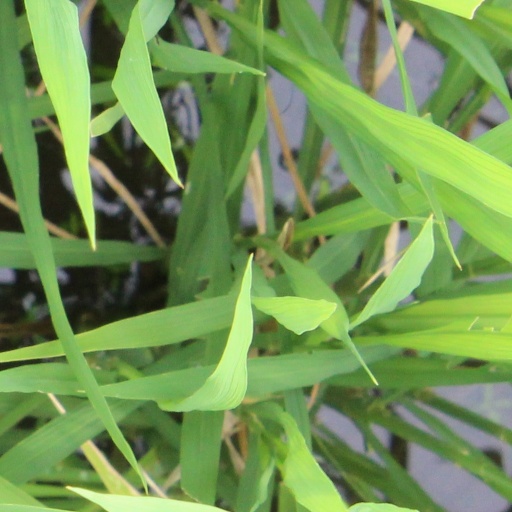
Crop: rice